Online refuelling

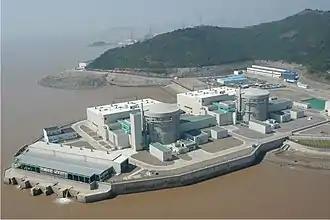
CANDU reactors are an example of a reactor design able to undergo online refueling.

In nuclear power technology, online refuelling is a technique for changing the fuel of a nuclear reactor while the reactor is critical. This allows the reactor to continue to generate electricity during routine refuelling, and therefore improve the availability and profitability of the plant.